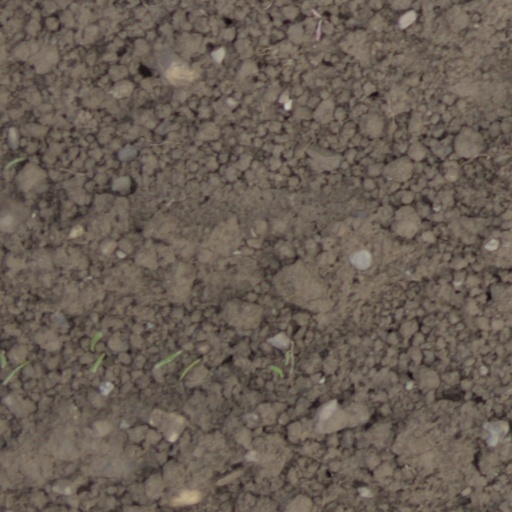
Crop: wheat